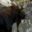
Label: deer